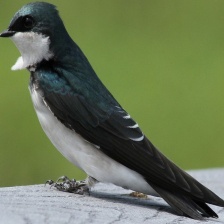
Species: TREE SWALLOW
Scientific name: TACHYCINETA BICOLOR